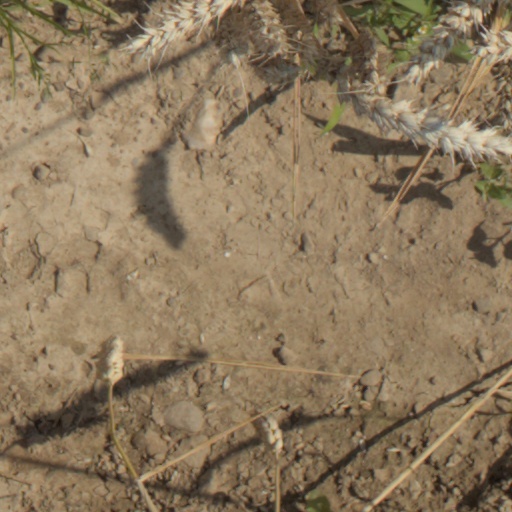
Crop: wheat